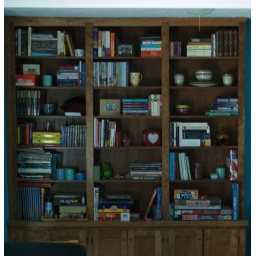
Built in book cases in main floor living room (should currently be empty)